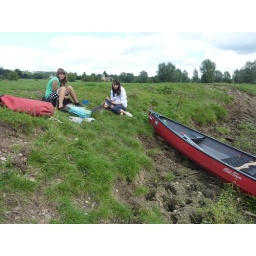
We opted for lunch in a cow field to avoid the delays at Stratford St Mary